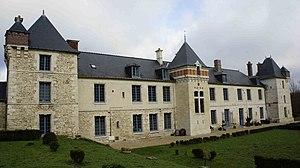
vue du Château de Festieux avec jardin à la française, c'est le côté donnant vers la forest .
Cet article recense les monuments historiques du nord de l'Aisne, en France.
Festieux [fetiœ] est une commune française située dans le département de l'Aisne, en région Hauts-de-France.